HMS Agamemnon (1906)

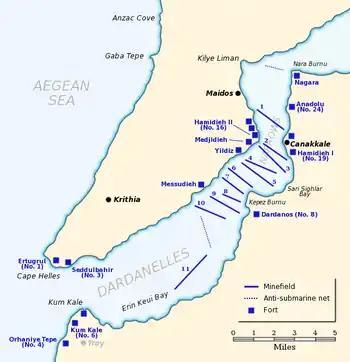
Map of the Dardanelles and its defences

In February 1915, "Agamemnon" was ordered to participate in the Dardanelles Campaign. She departed Portland on 9 February, and joined the British Dardanelles Squadron at Mudros 10 days later. That was the second day of the opening bombardment of the Ottoman Turkish forts guarding the entrance to the Dardanelles, and the ship immediately joined the attack. She also took part in the subsequent bombardment of the inner forts later in February. "Agamemnon" was hit by seven shells in ten minutes on 25 February and was holed above the waterline, suffering three dead.